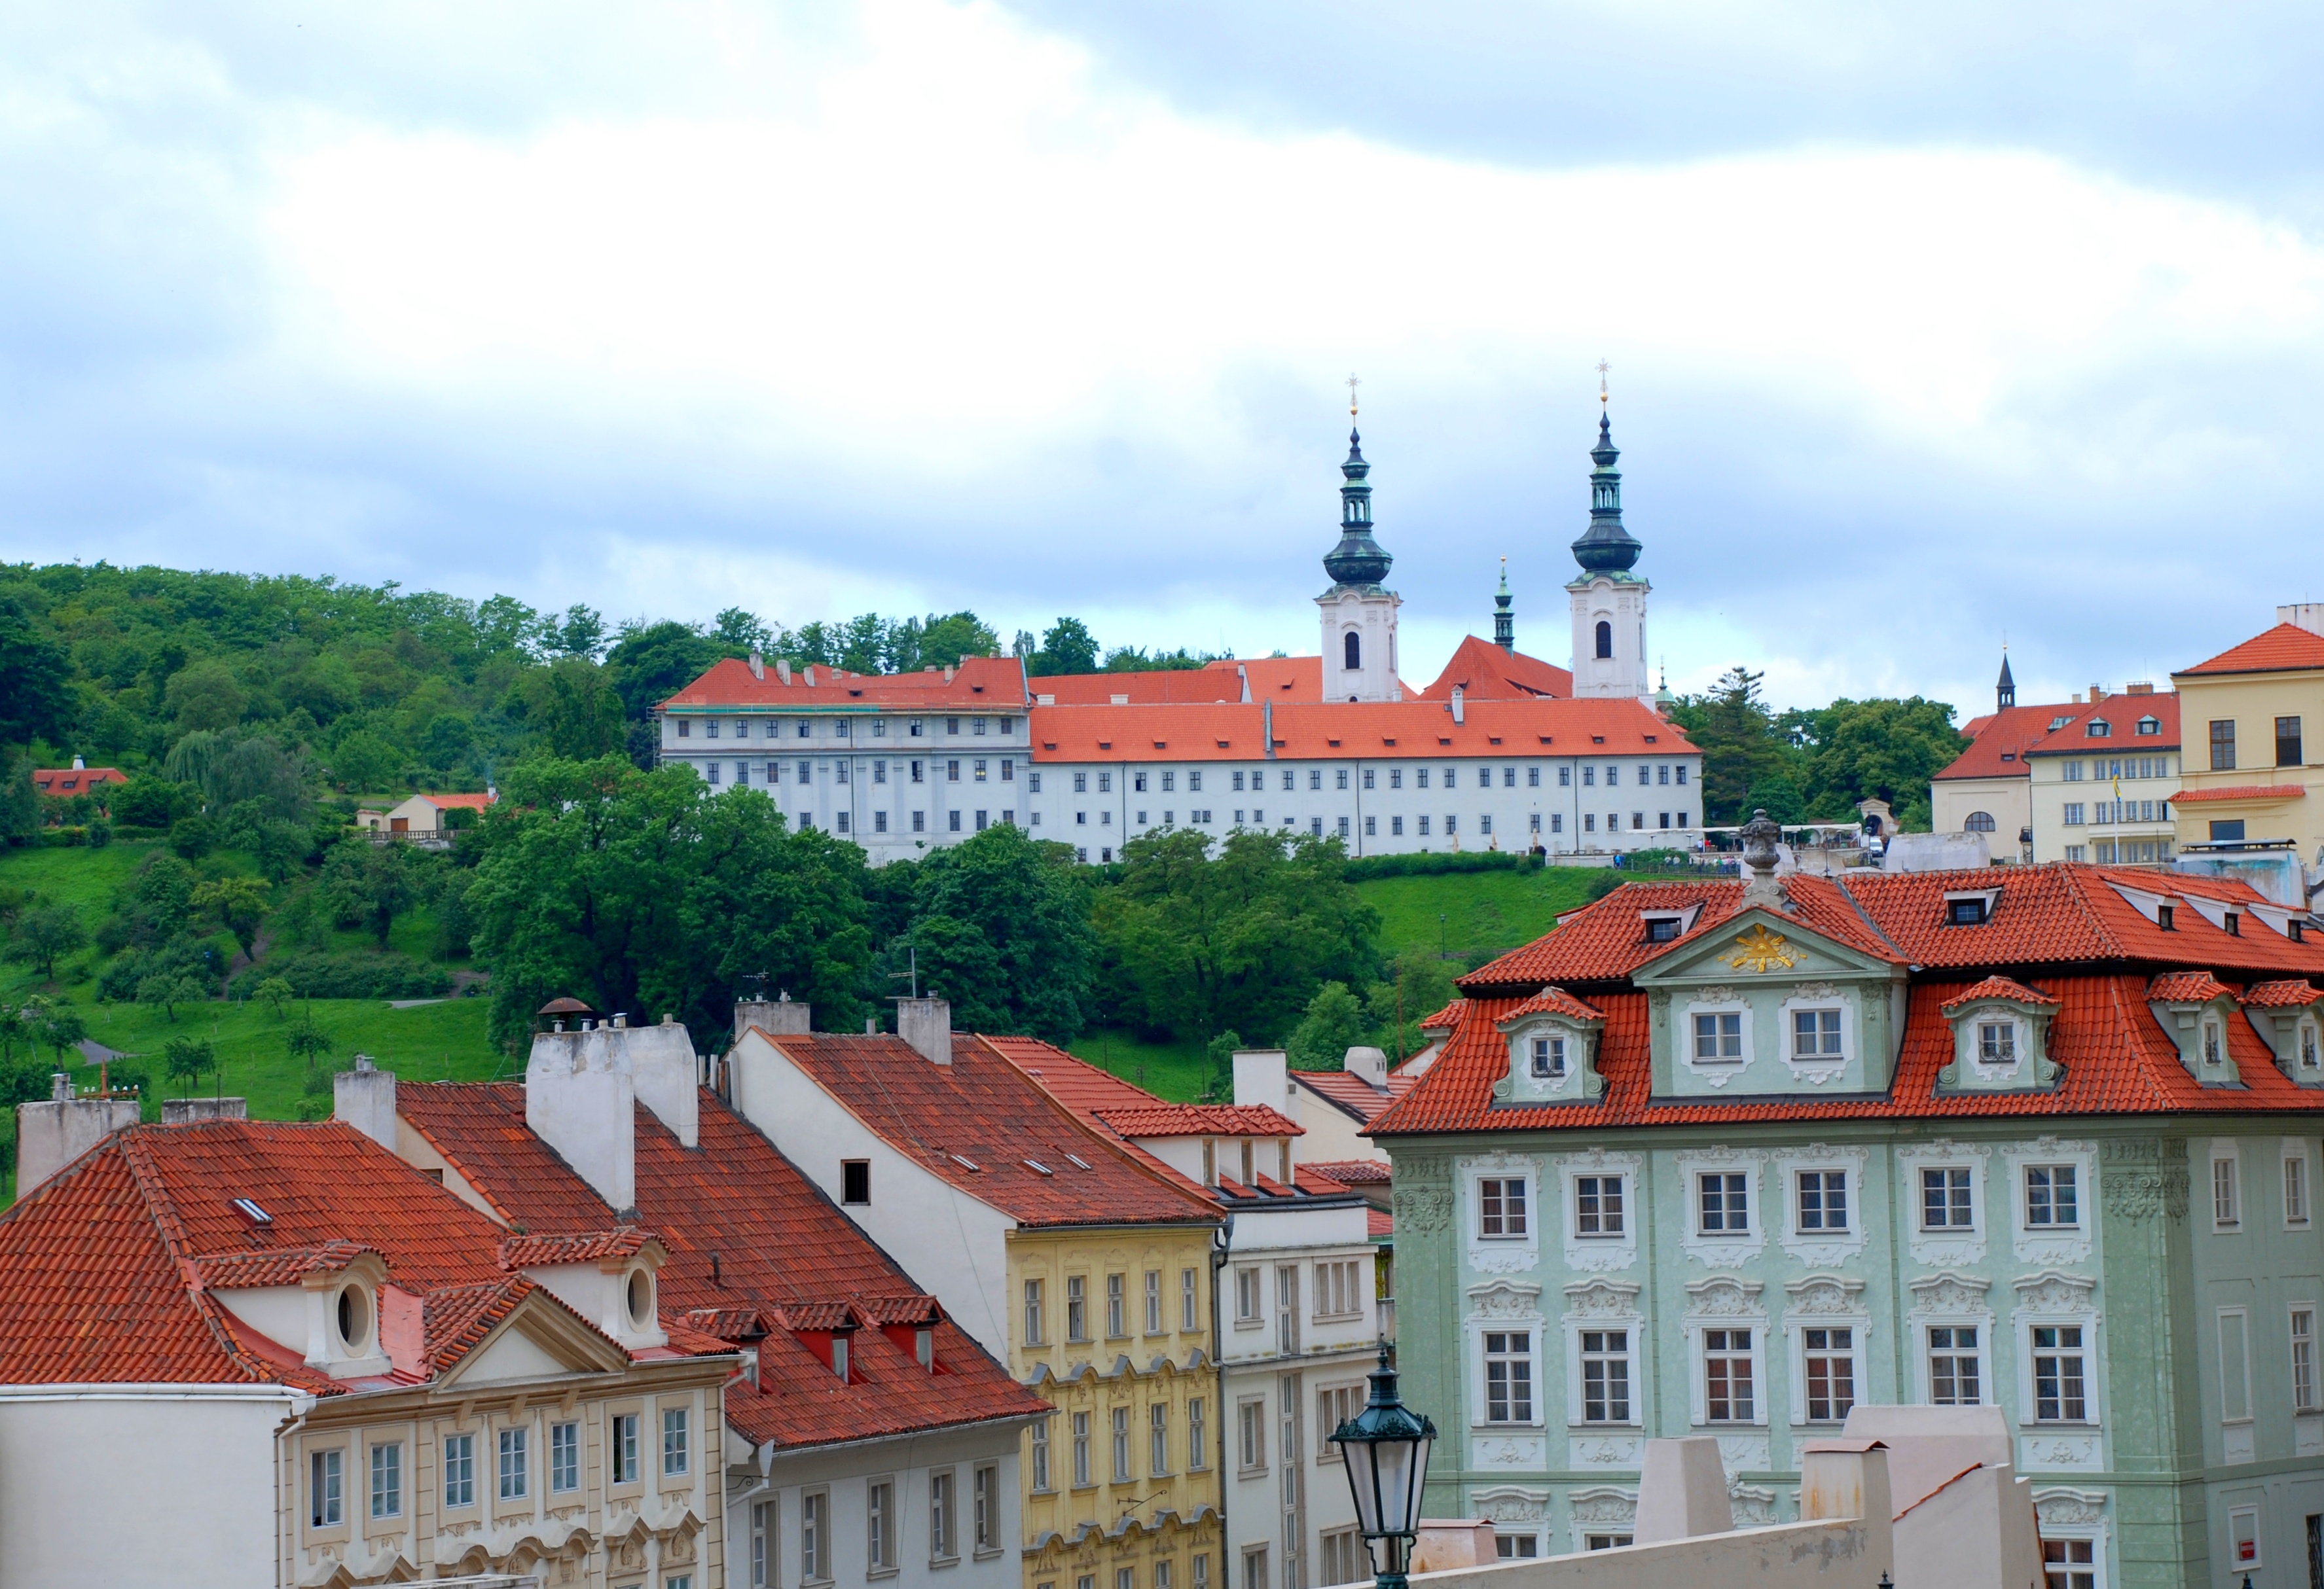
town, building, chateau, palace, city, cityscape, europe, tower, castle, landmark, prague, nikon, tourism, place of worship, cool image, monastery, town square, d80, cityscapes, bohemia, praha, nikond80, human settlement